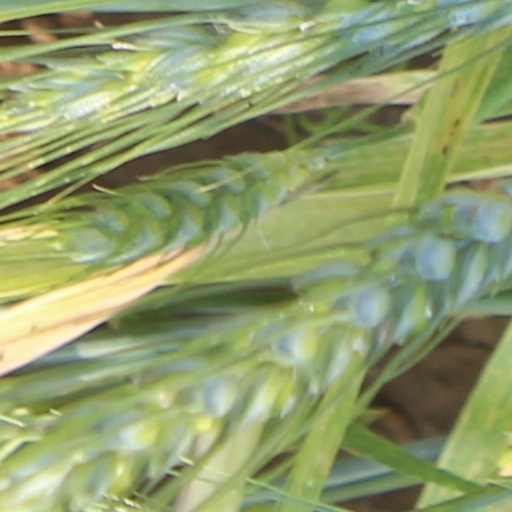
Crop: wheat